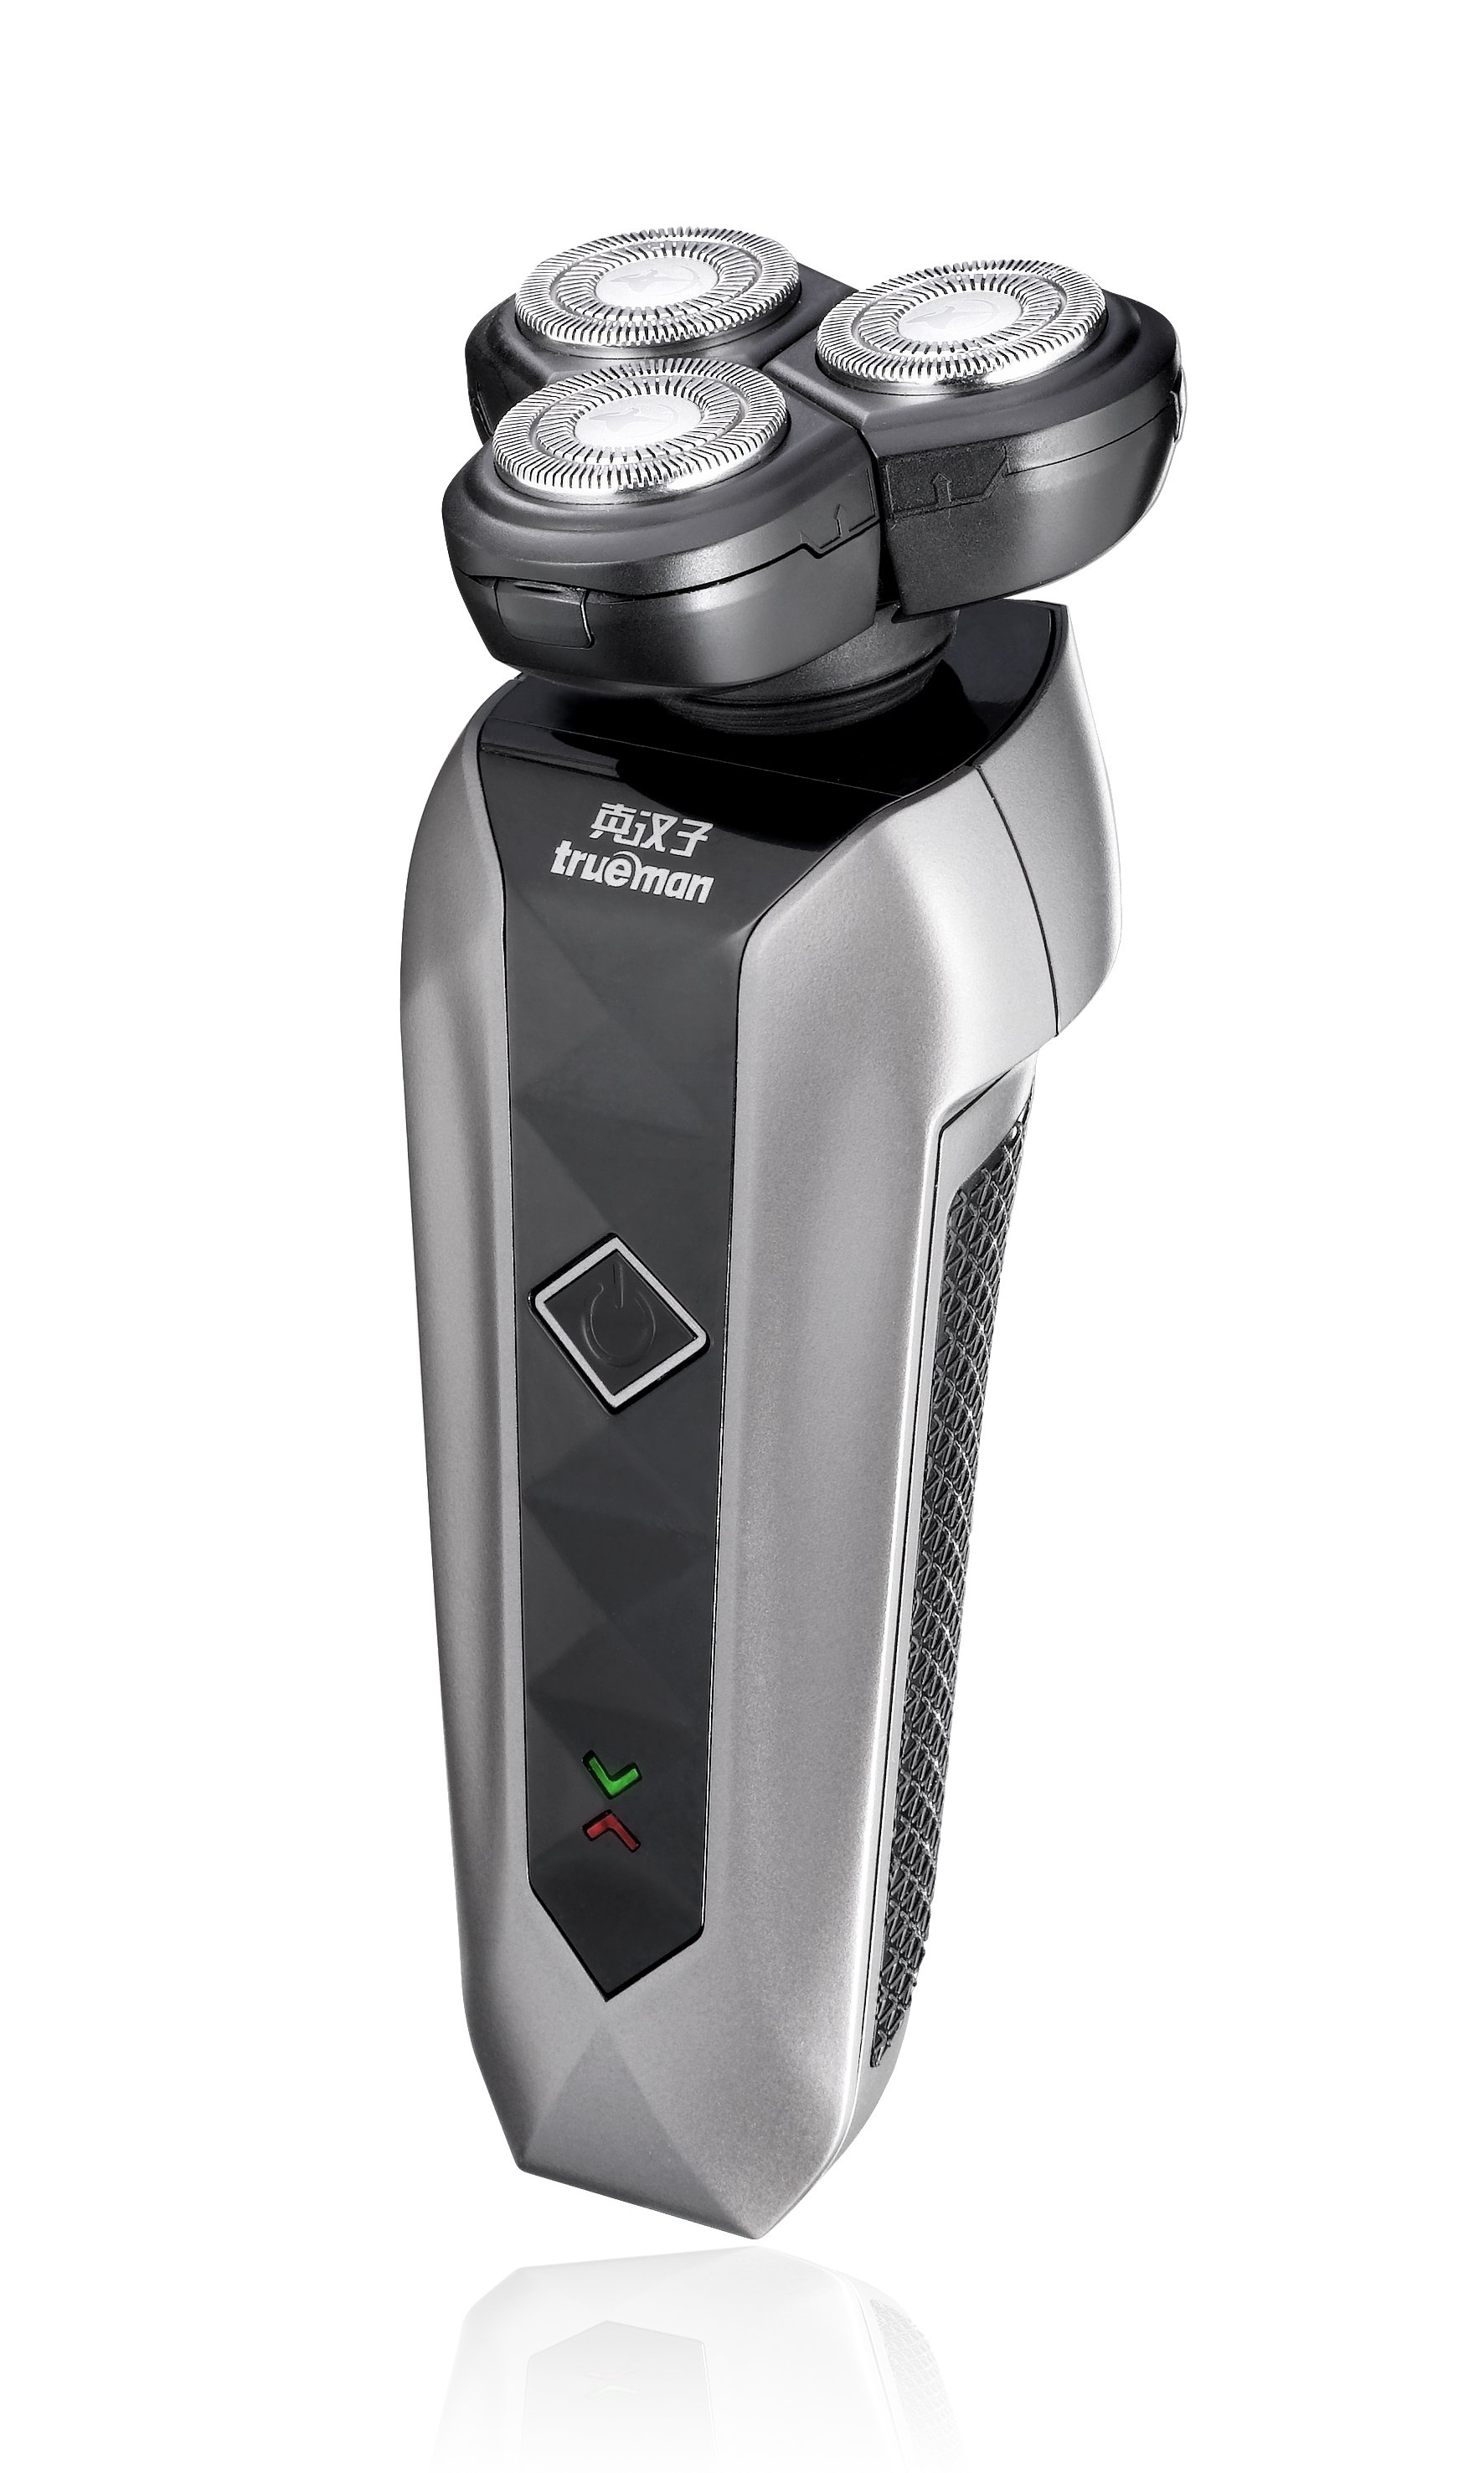
bottle, product, razor, drinkware, small appliance, small appliances, home appliances